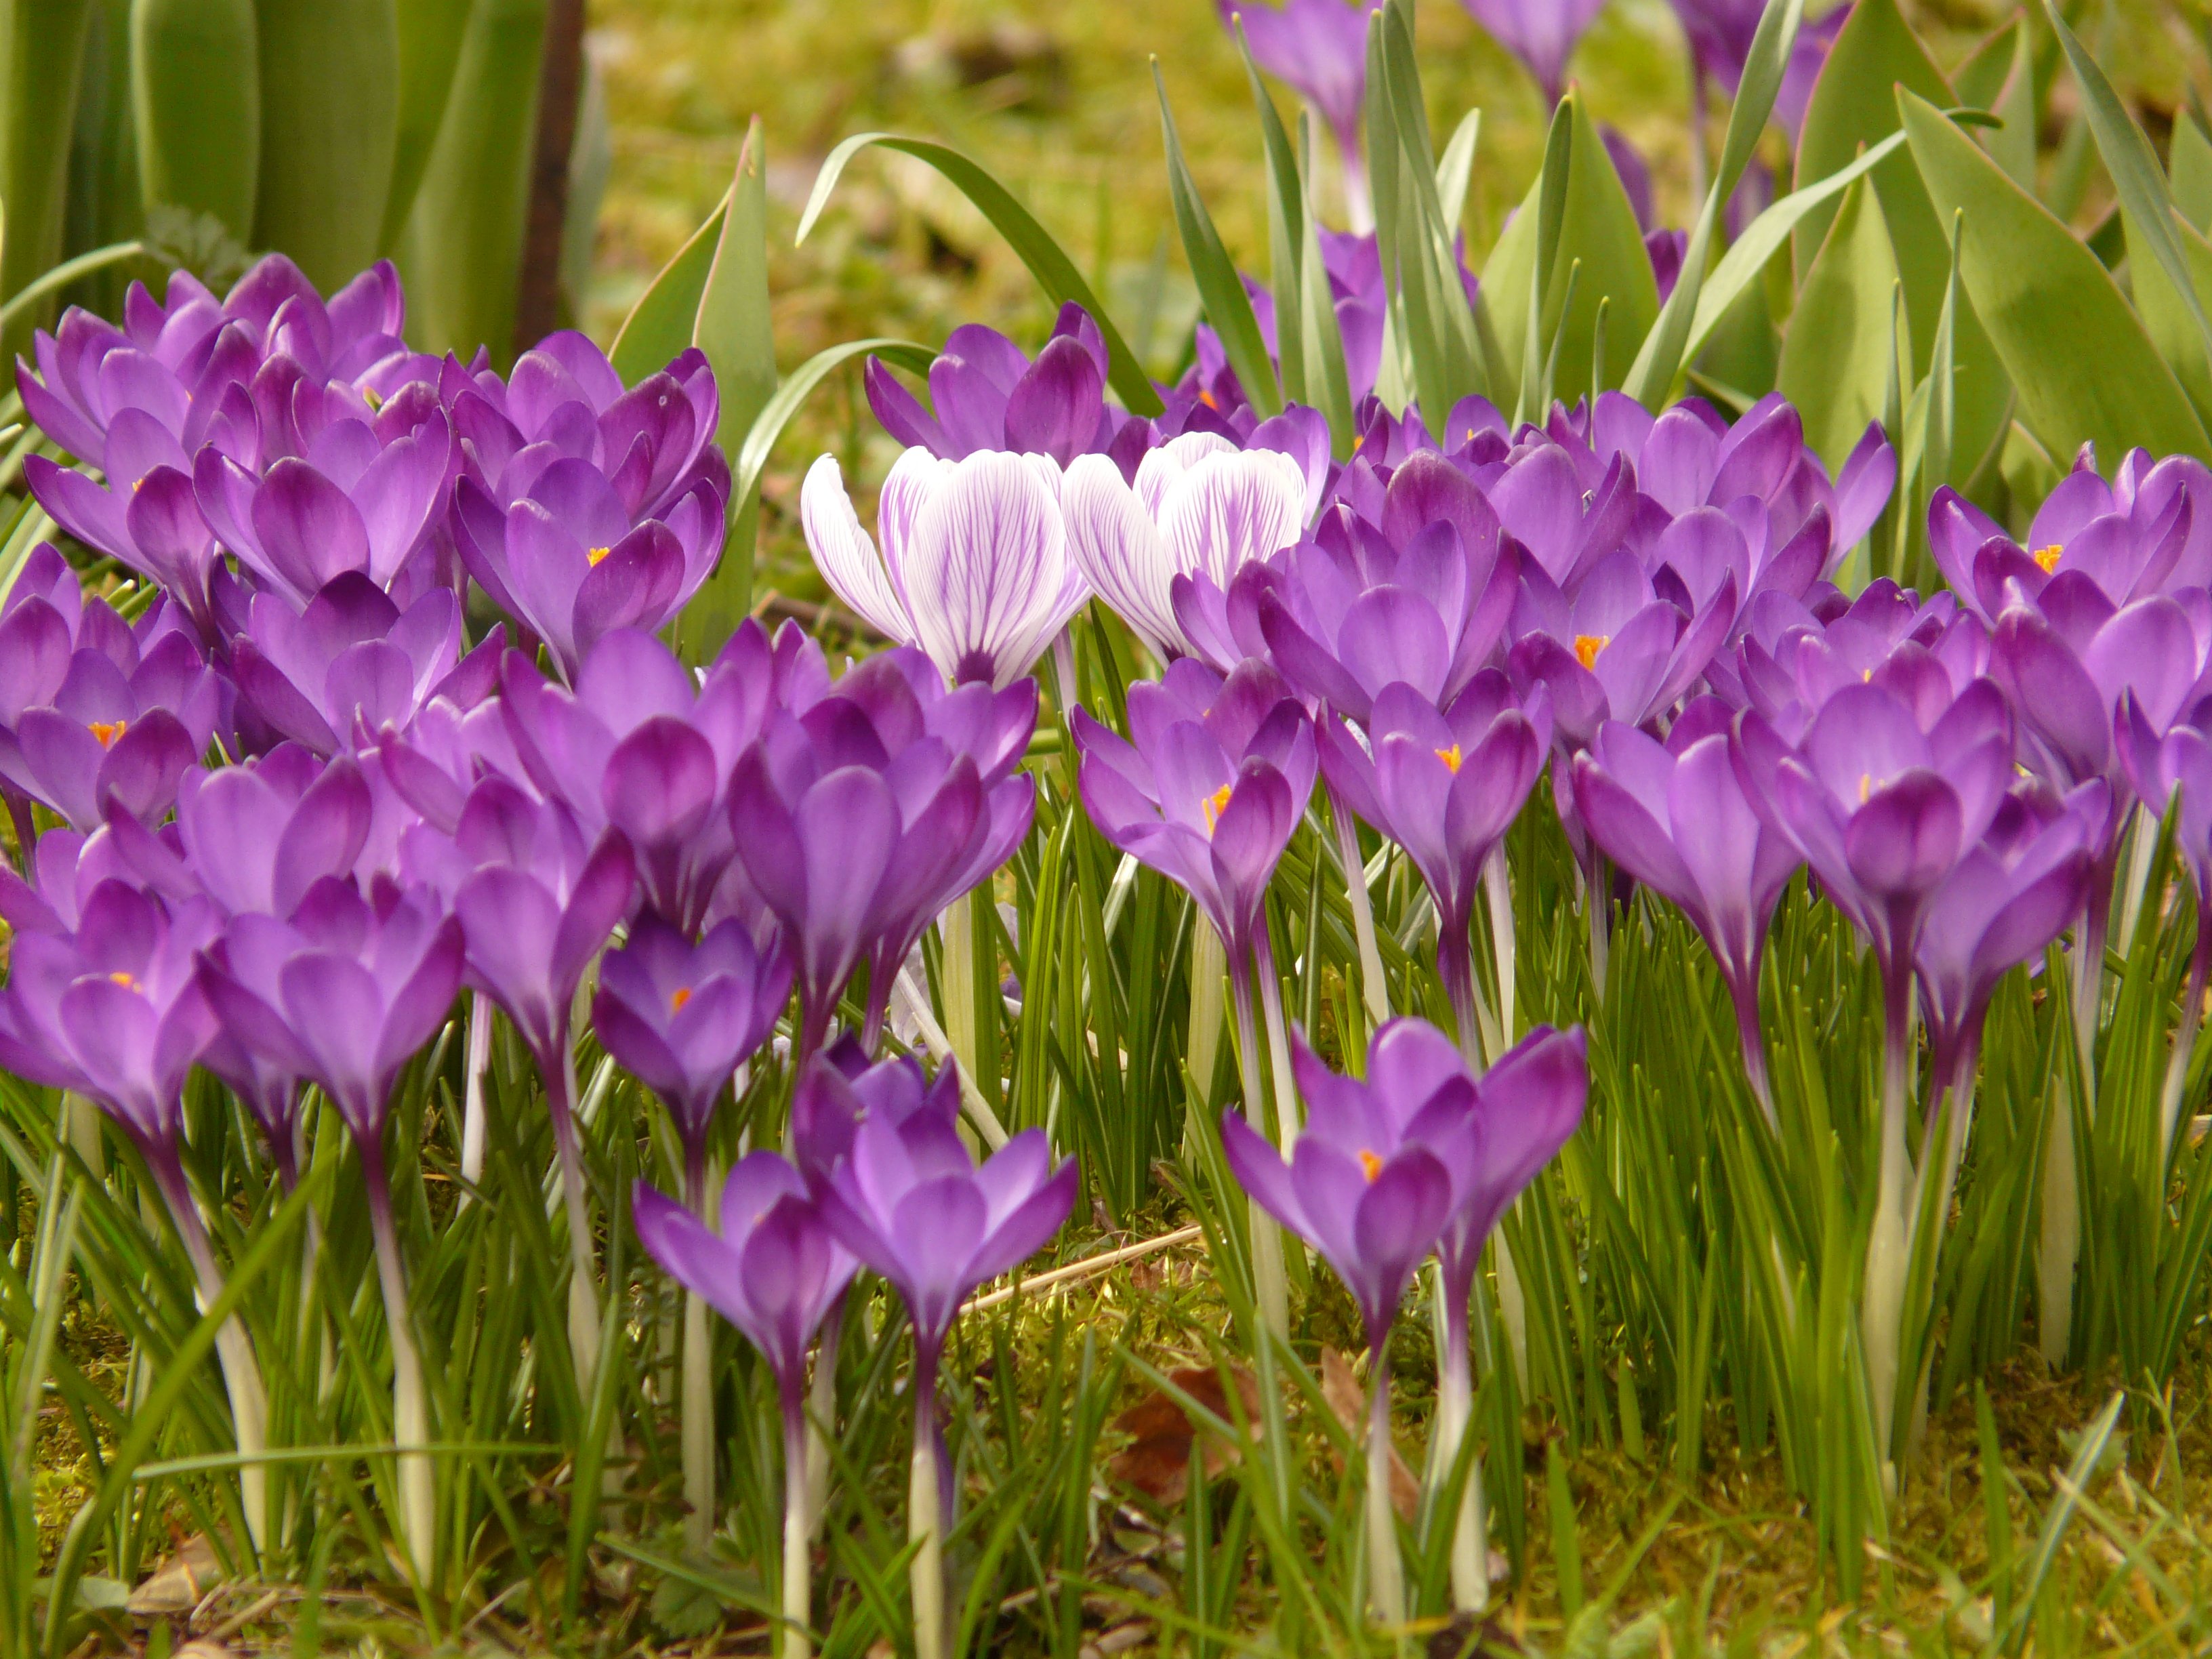
plant, meadow, flower, purple, spring, color, macro, botany, colorful, garden, close, flora, flowers, crocus, flowering plant, land plant, iris family